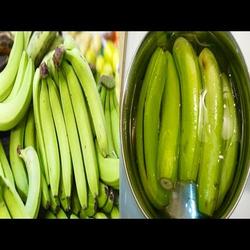
Label: Banana